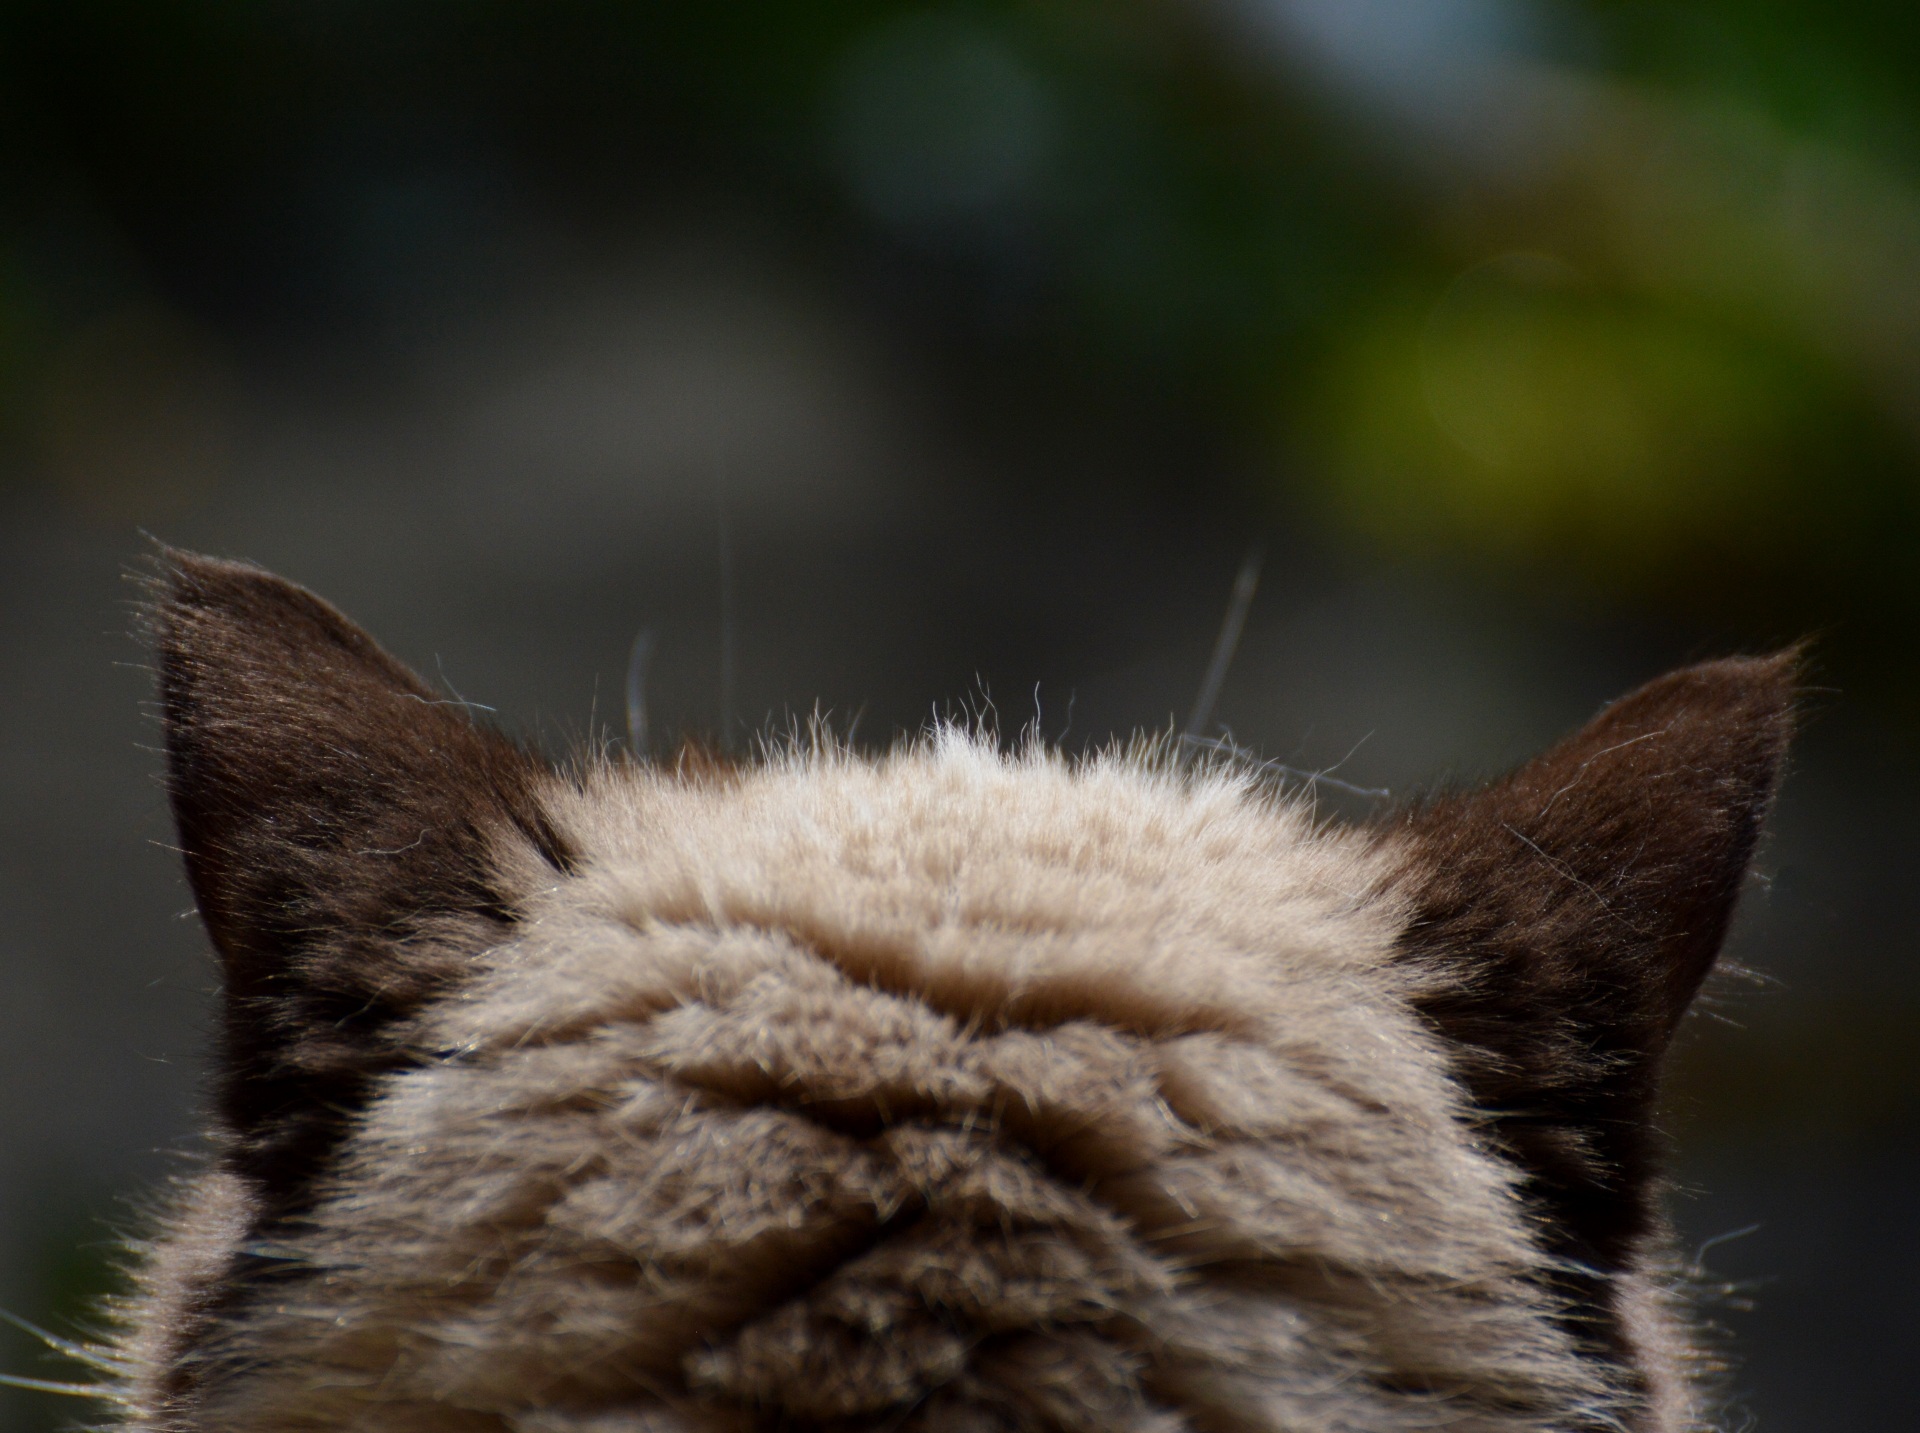
grass, sweet, flower, wildlife, fur, cat, brown, mammal, fauna, blue eye, close up, thoroughbred, nose, whiskers, snout, beige, eye, head, vertebrate, mieze, dear, macro photography, british shorthair, wild cat, small to medium sized cats, cat like mammal